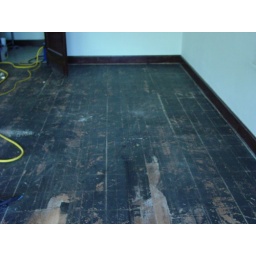
Old Douglas fir floor in classroom had tile glue on it